Henry Stevens (Australian politician)

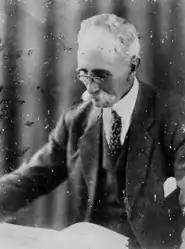

Henry Moreton Stevens (1854 - 15 November 1935) was a member of the Queensland Legislative Assembly.